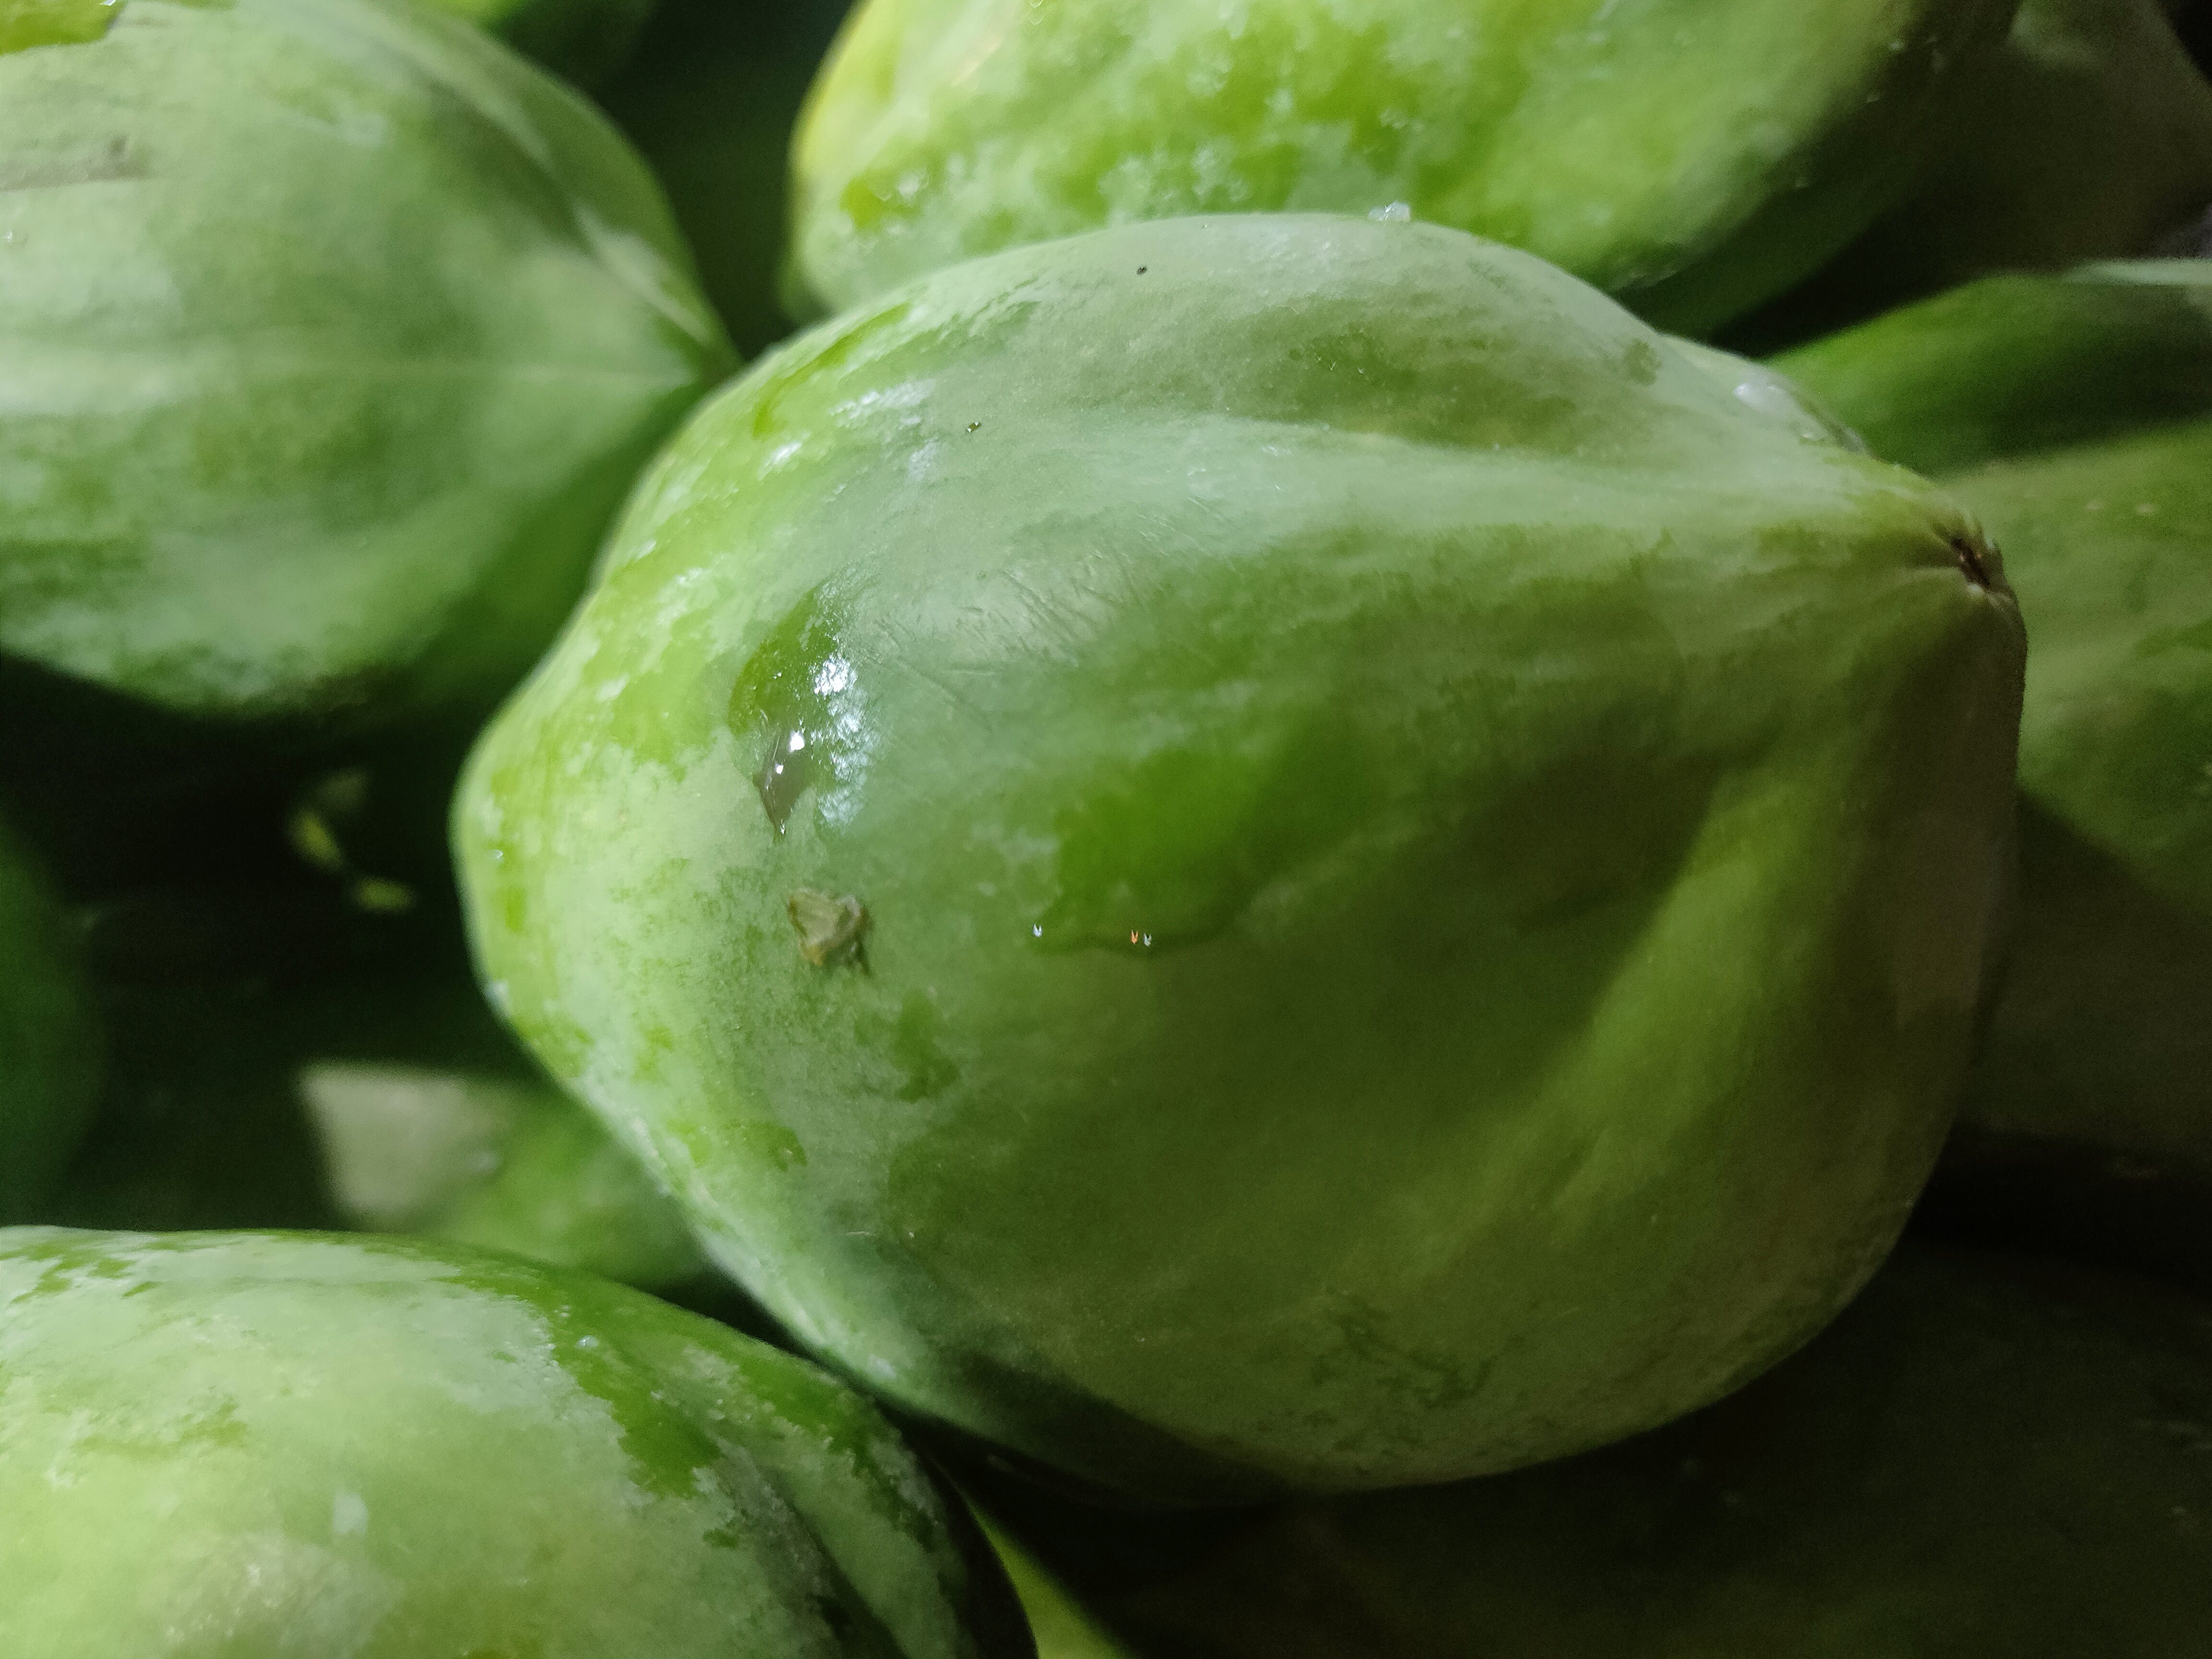
Label: Carica Papaya